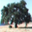
Label: oak_tree